Trust-Mart

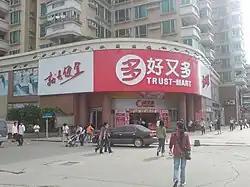
A Trust-Mart shop located in Guangzhou, China

Trust-Mart is a Taiwanese-owned chain of Chinese retail supercenters. The corporation was founded in 1997 by investors based in Taiwan and as of March, 2006, had in excess of 100 stores in 20 provinces of Mainland China.